Julong Boulevard station

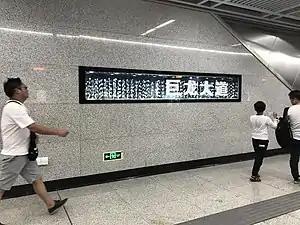

Julong Boulevard Station is a transfer station on Line 2 and Line 7 of Wuhan Metro. It entered revenue service on December 28, 2016. It is located in Huangpi District.